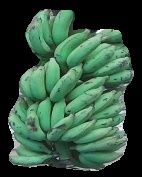
Variety: elakki-bale
Grade: grade3